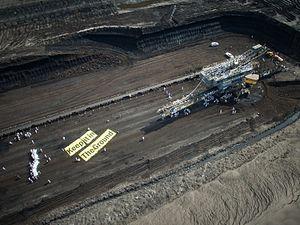
Ende Gelände 2016 fut un important mouvement de désobéissance civile en Allemagne, qui visait à limiter le réchauffement climatique par l'élimination progressive des combustibles fossiles.